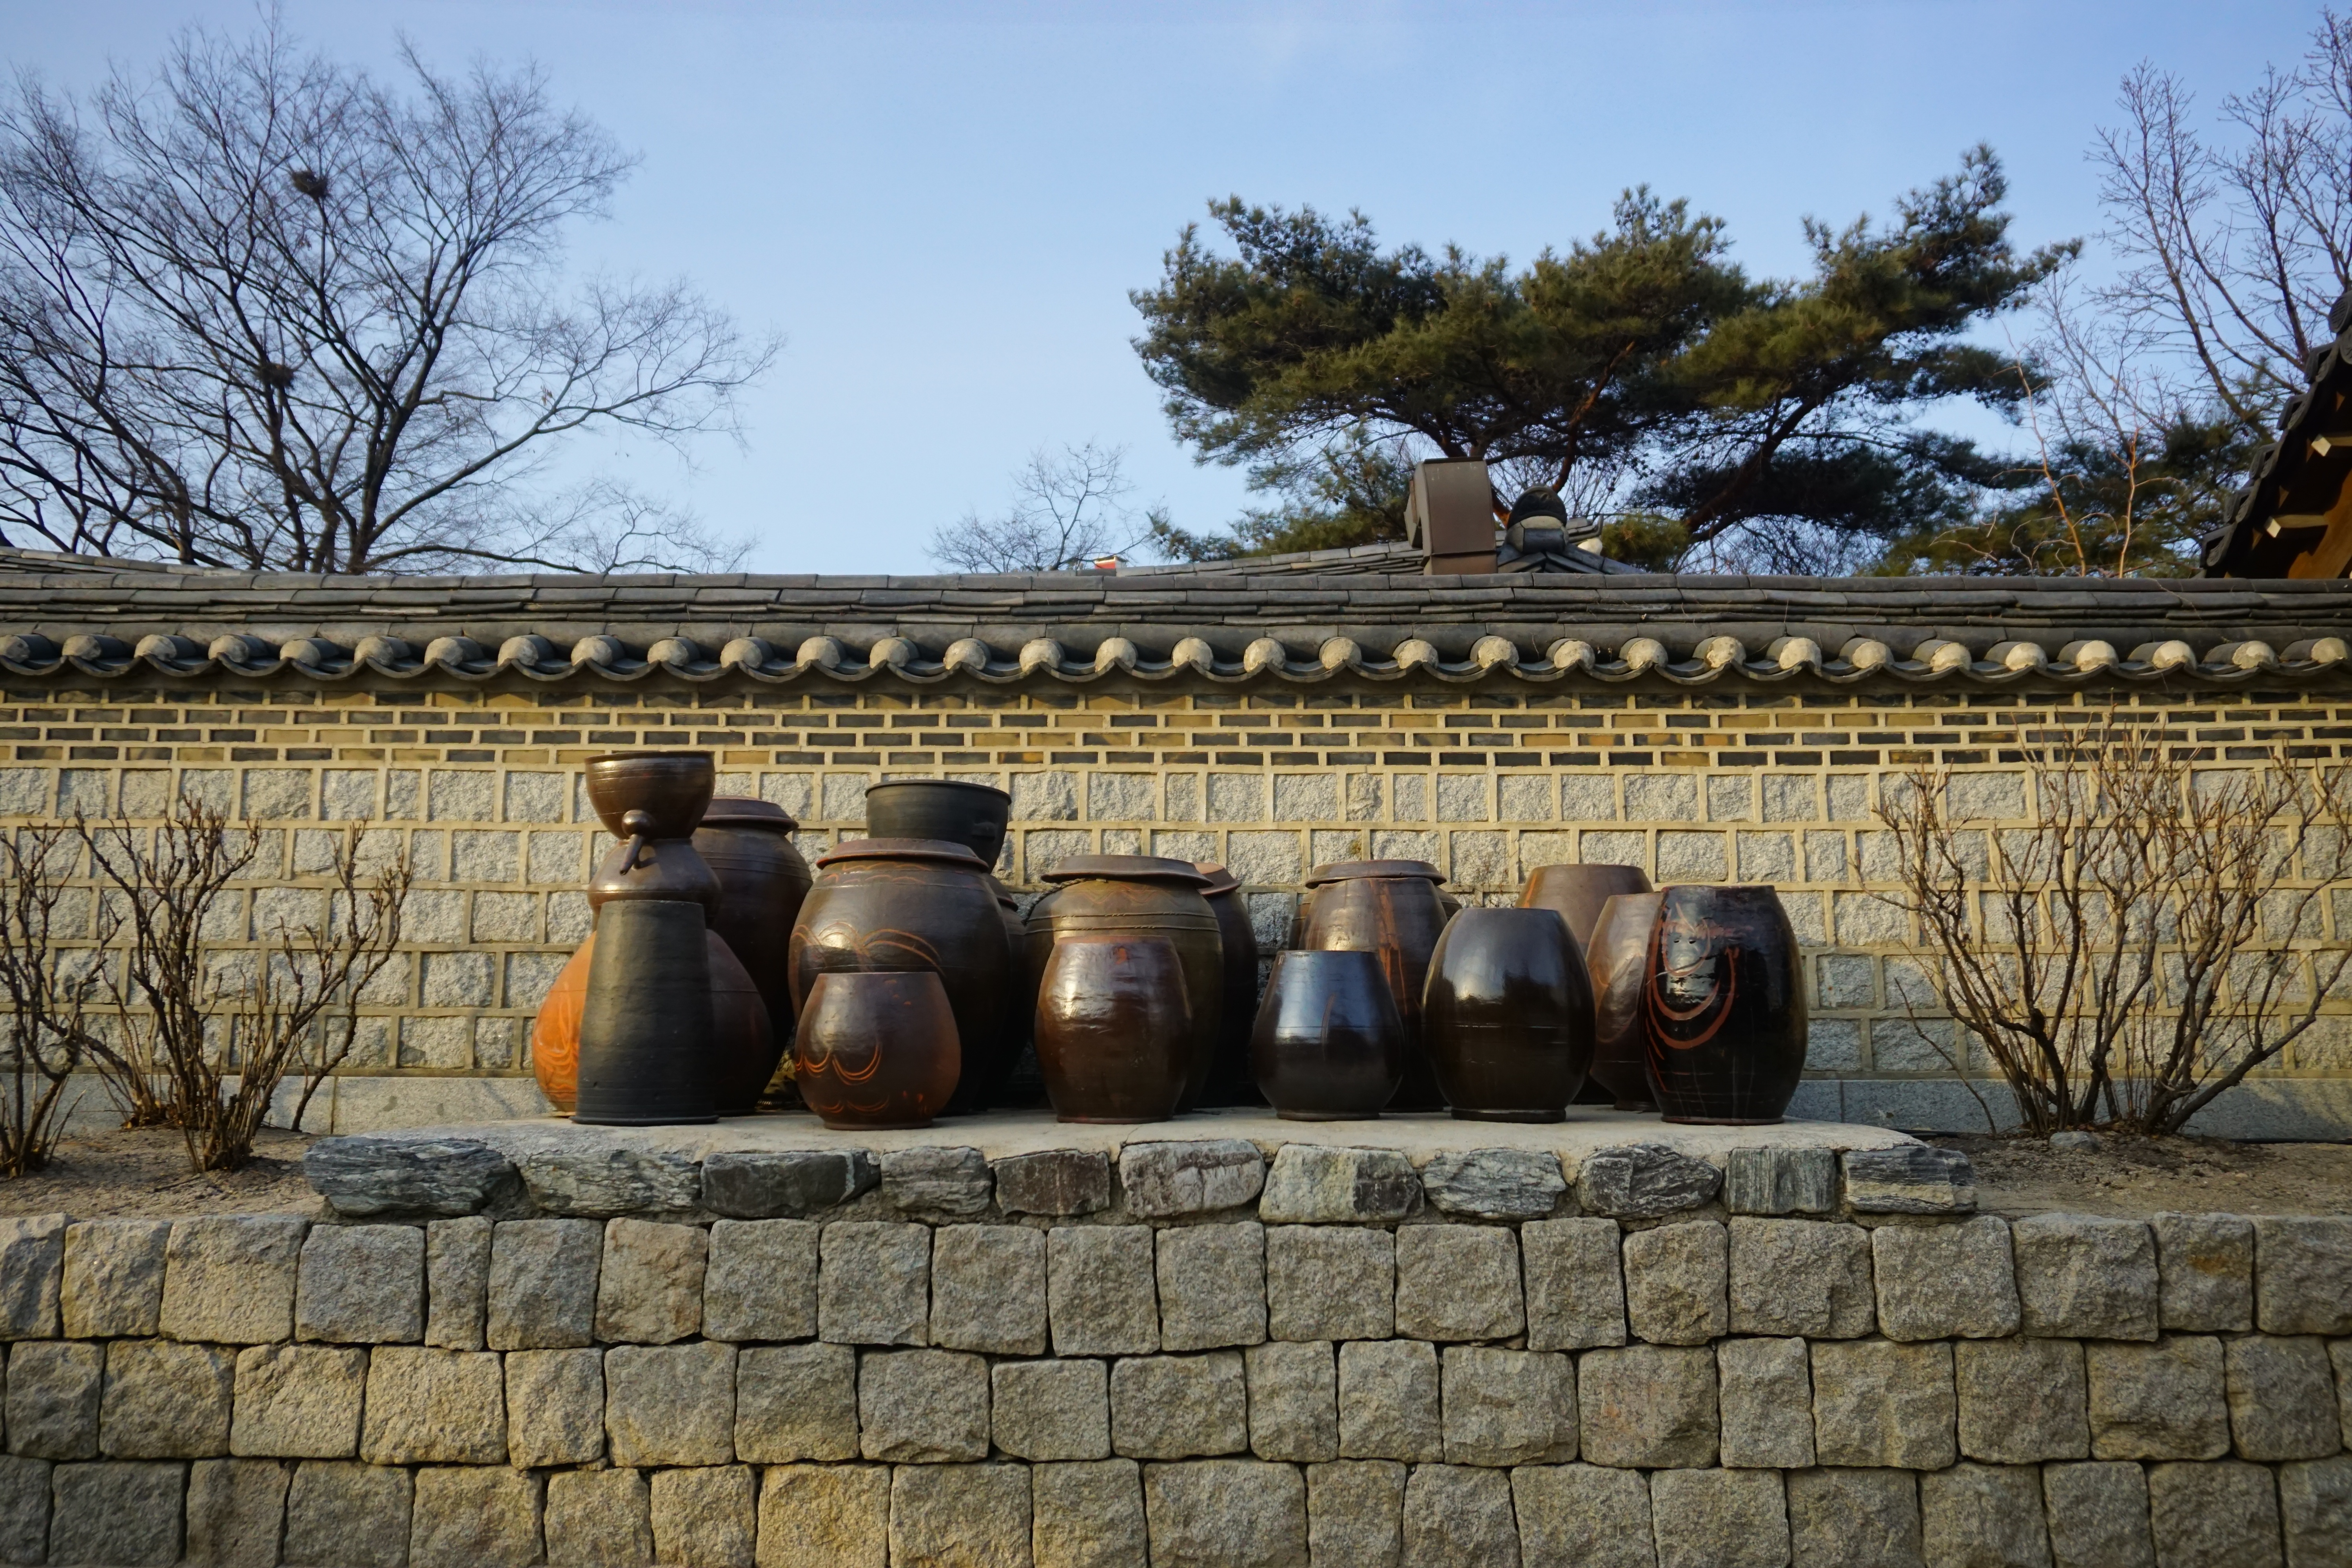
wood, wall, man made object, ancient history, outdoor structure